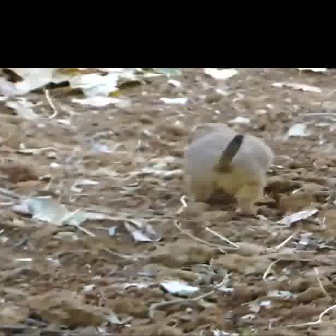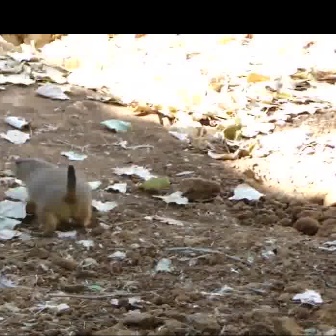
  Please identify the target specified by the bounding box [176,120,272,216] in the first image and locate it in the second image. Return the coordinates in [x_min,y_min,x_max,y_max] format.
Answer: [10,156,92,238]